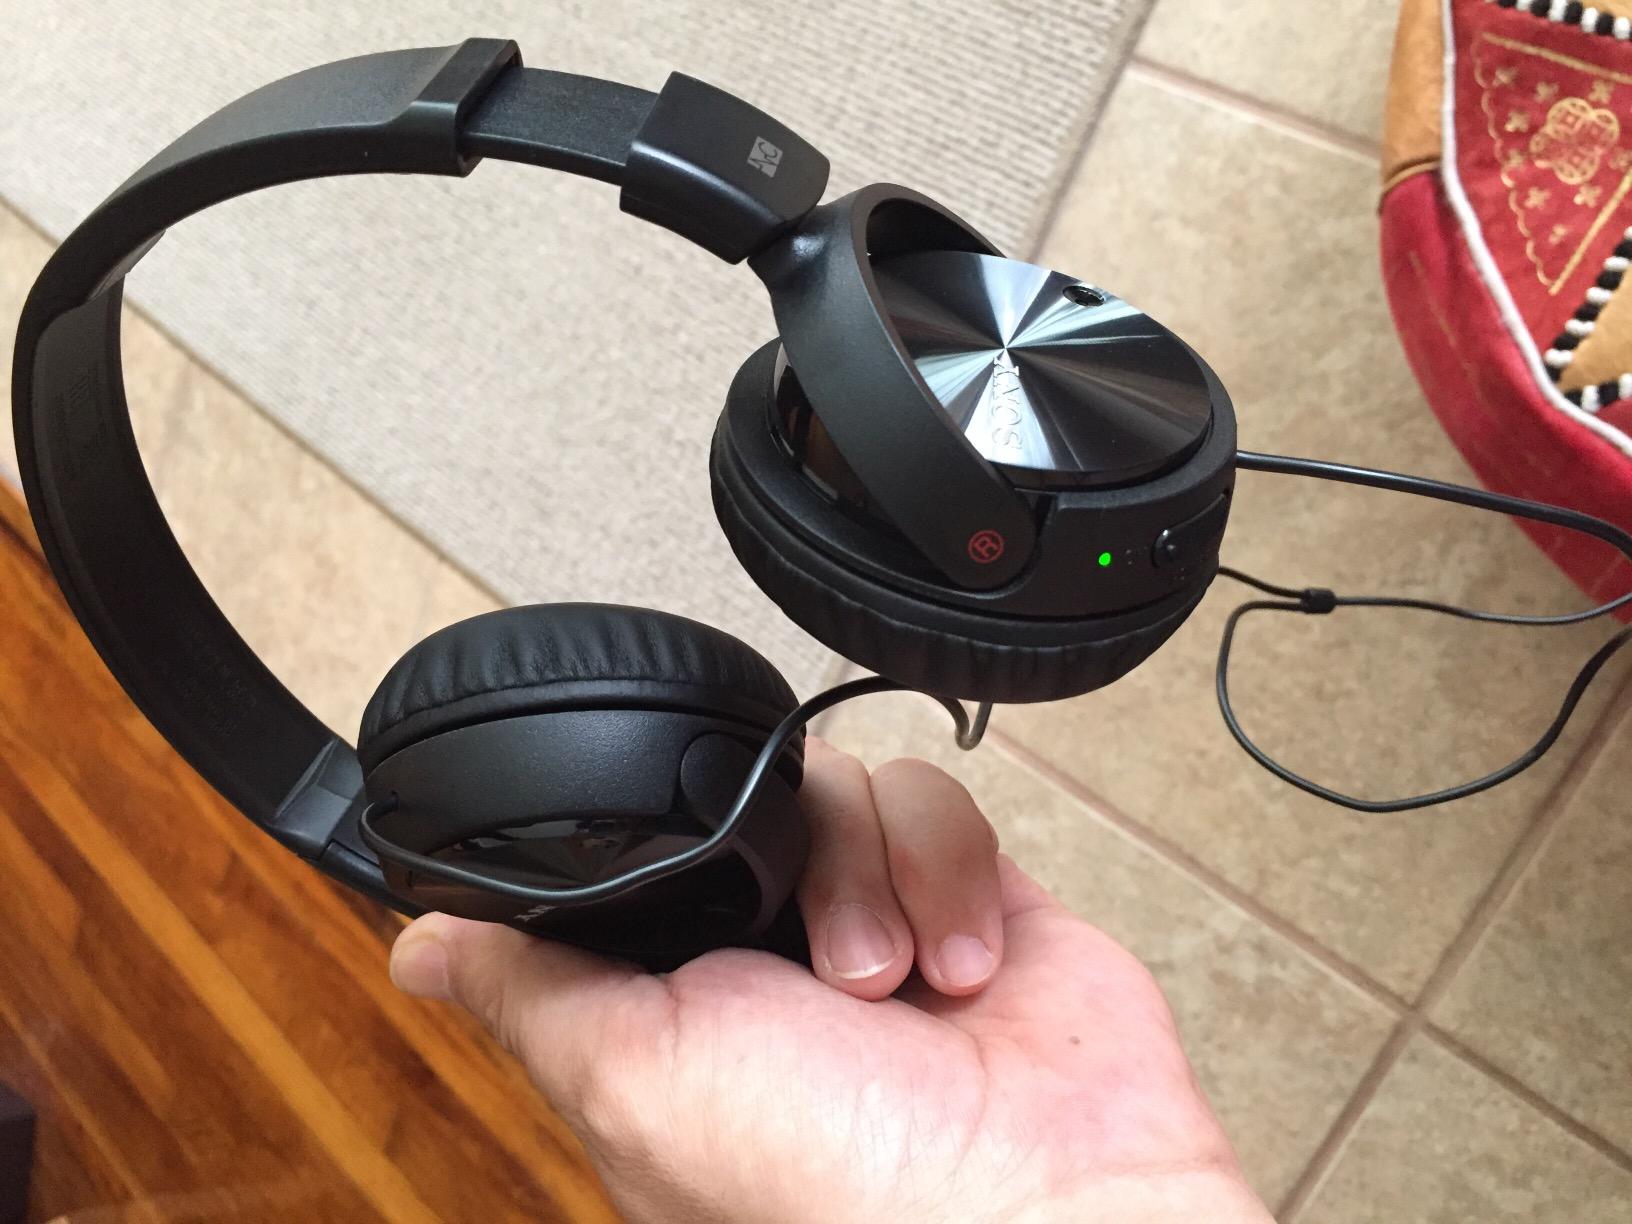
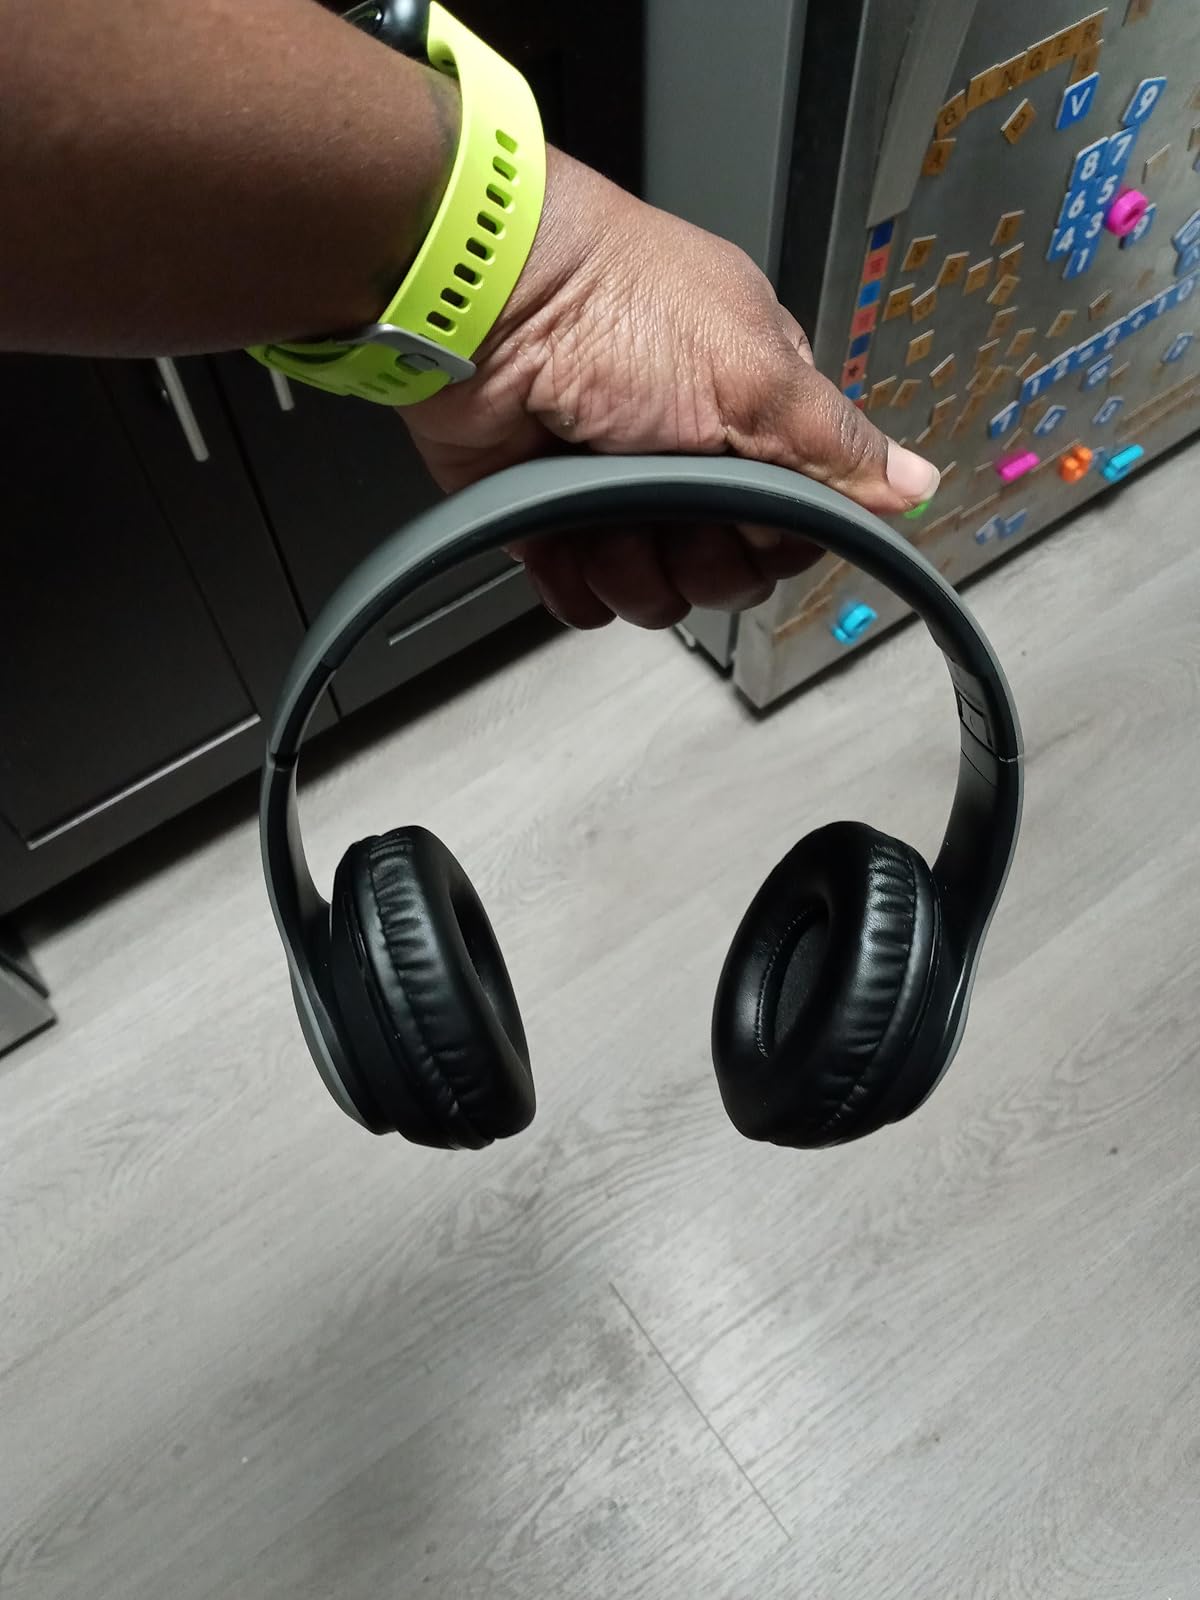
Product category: headphones
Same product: no